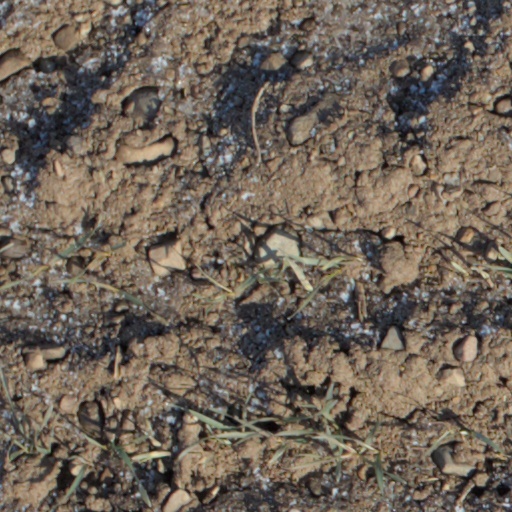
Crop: wheat